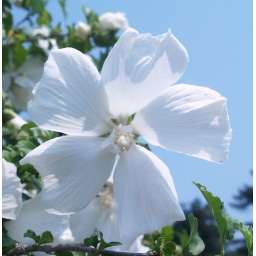
Another of the beautiful flowers at the Botanical Garden. It really stood out against the blue skies.